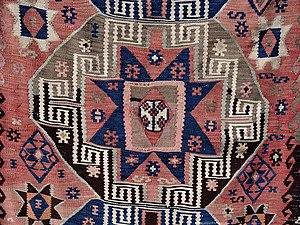
Tapis turc